Lusafrica

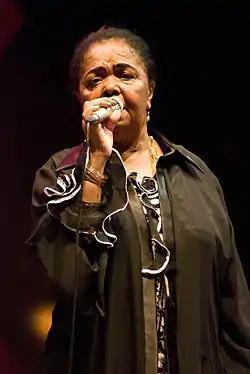
Cesária Évora, Lusafrica's first artist

In 1987, José da Silva (b. 1959 in Praia), then track switcher for SNCF, chose to become a music producer at his expense. During his dinner in Lisbon at the restaurant with Cape Verdean singer Bana, he heard the voice of Cesária Évora for the first time and together proposed.